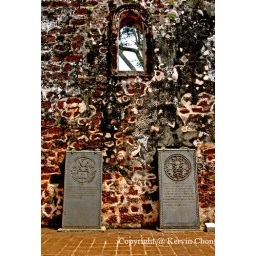
Engraved memorial stones lying against the wall of the St Paul Hill church